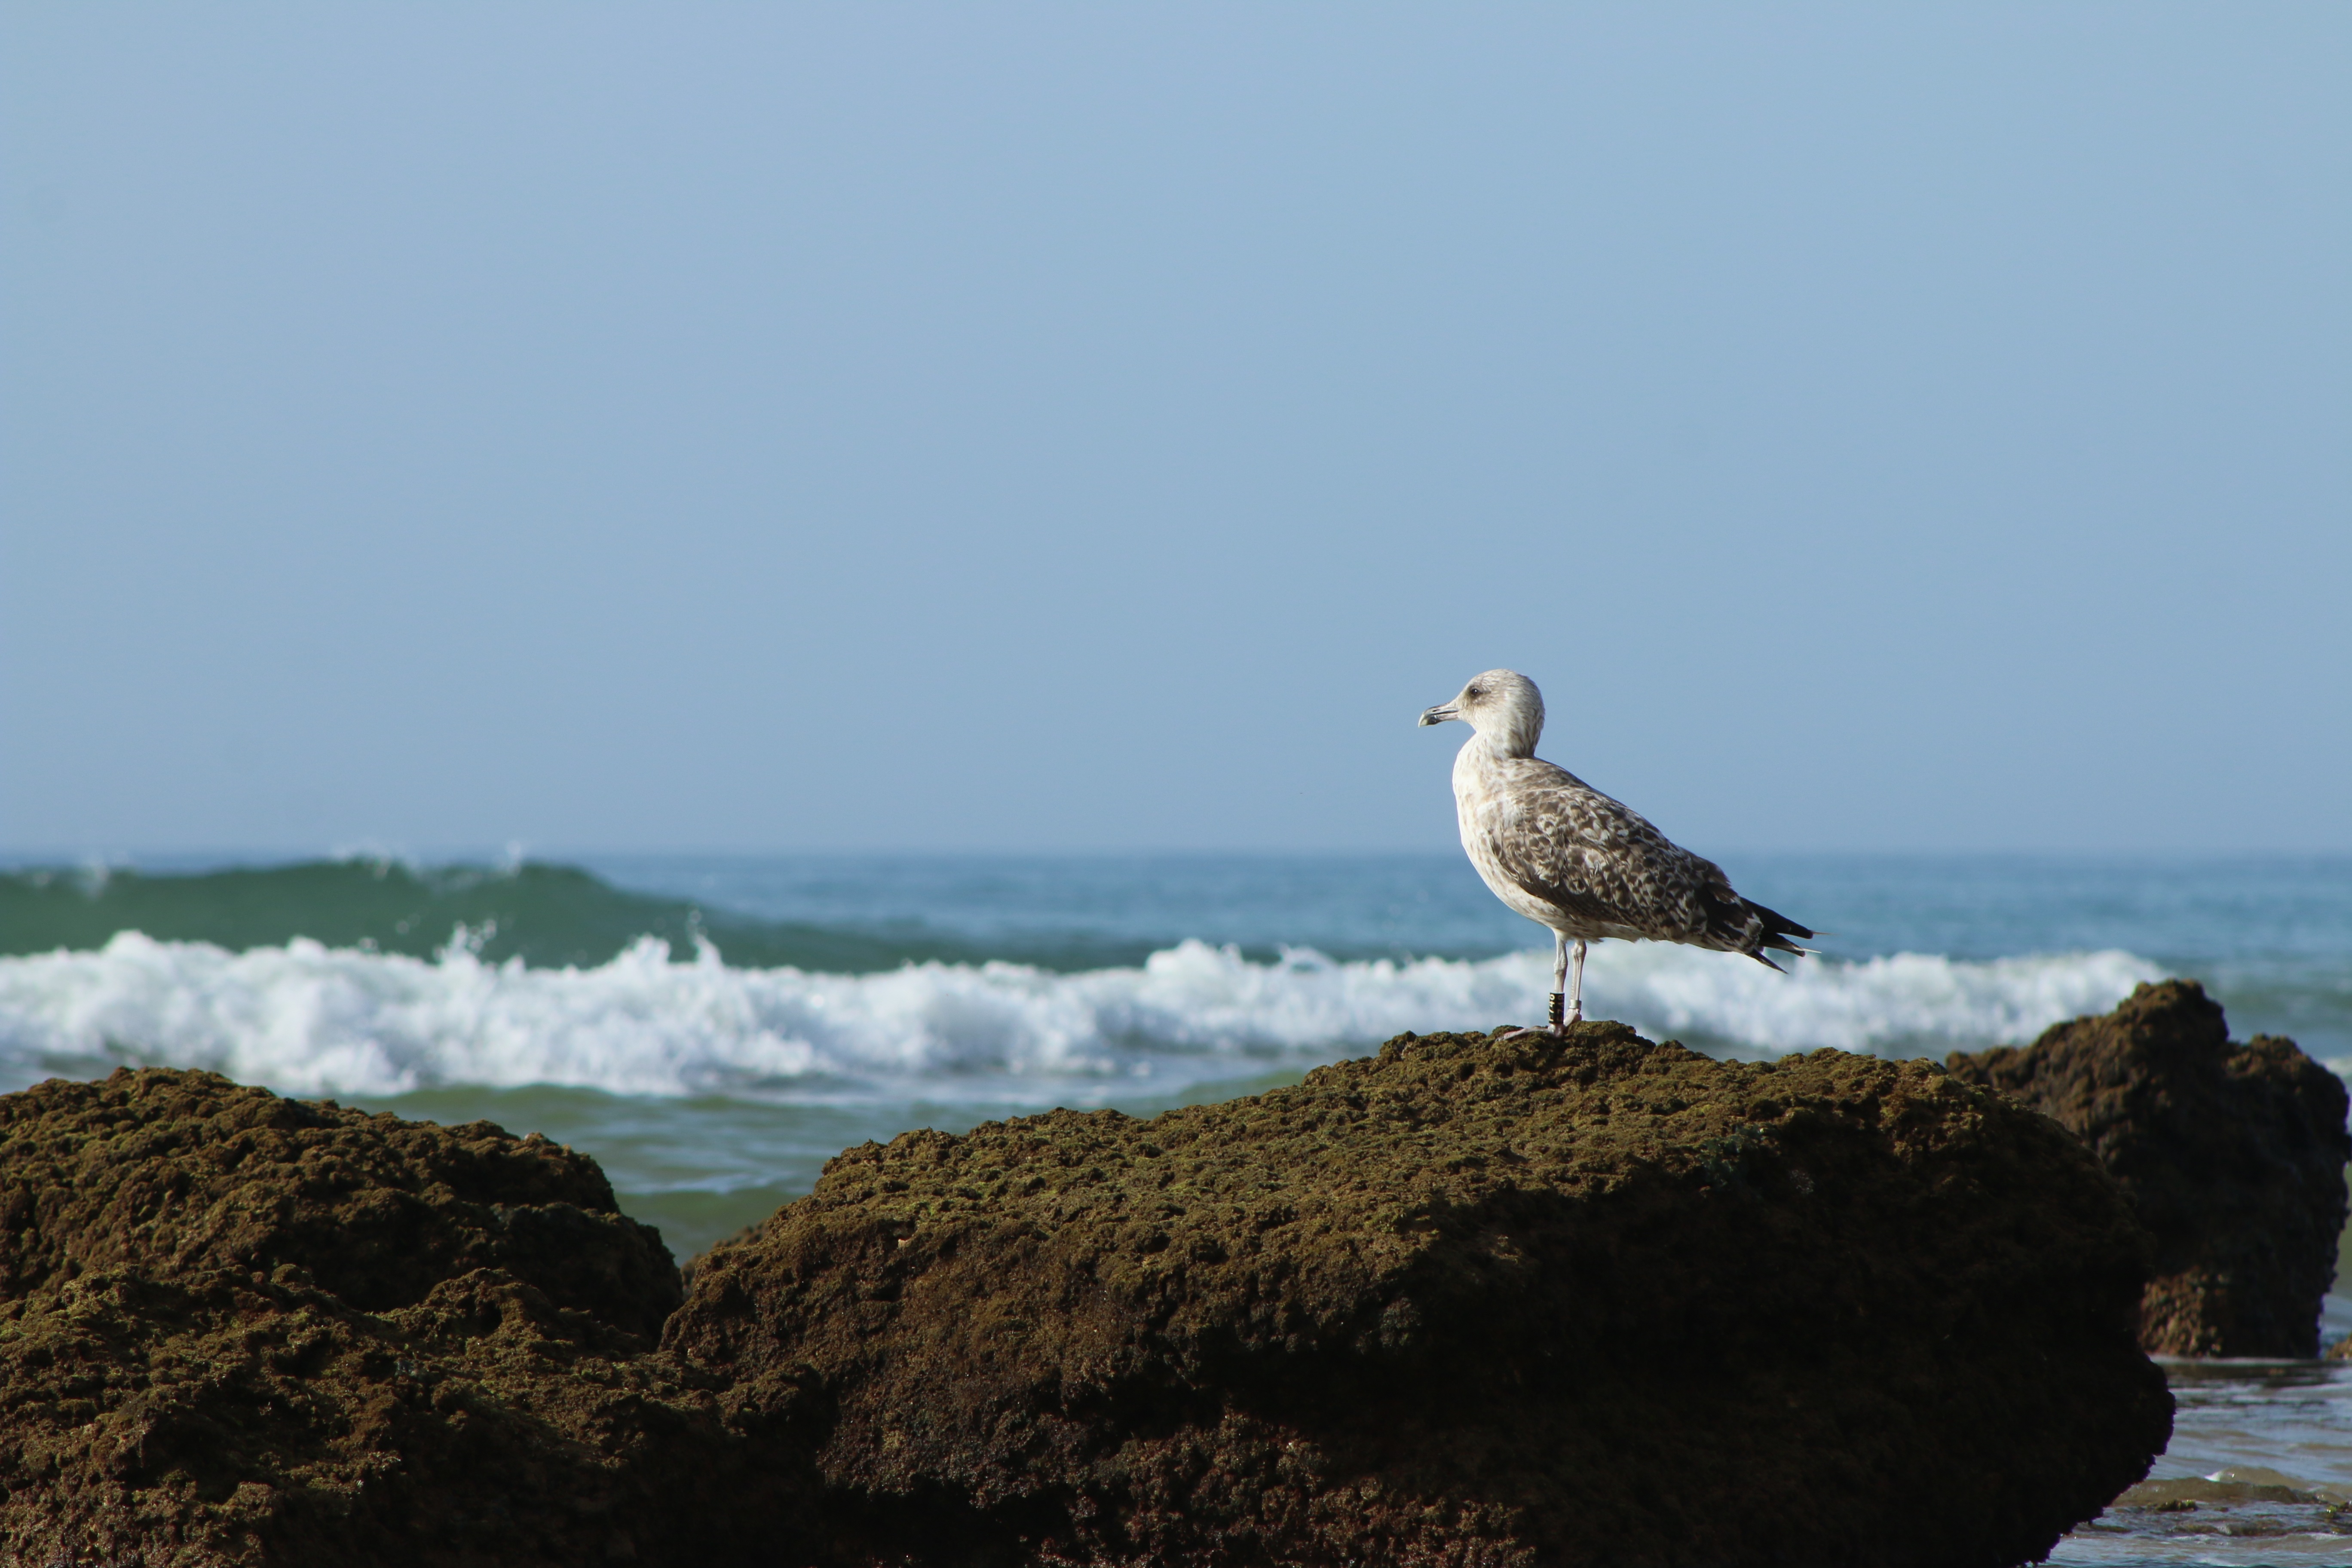
beach, sea, coast, ocean, horizon, bird, shore, seabird, seagull, wildlife, tranquility, gull, peace, calm, blue, fauna, zen, birds, vertebrate, mar, litoral, beira mar, salt water, vigilant, charadriiformes